Akiba's Trip

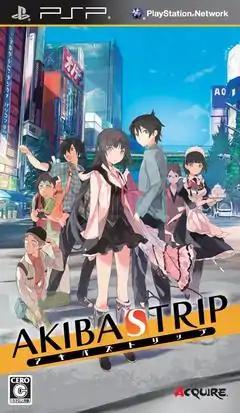
Cover art from the first game

Akiba's Trip is a Japanese video game franchise by developer Acquire. The franchise consists of five games and an by Gonzo that aired between January 4, 2017 and March 29, 2017.